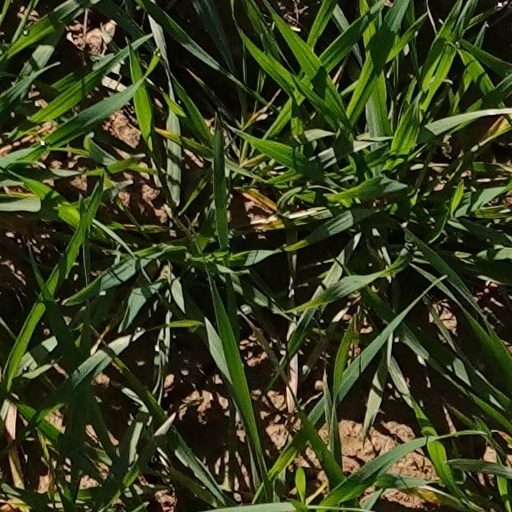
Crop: wheat